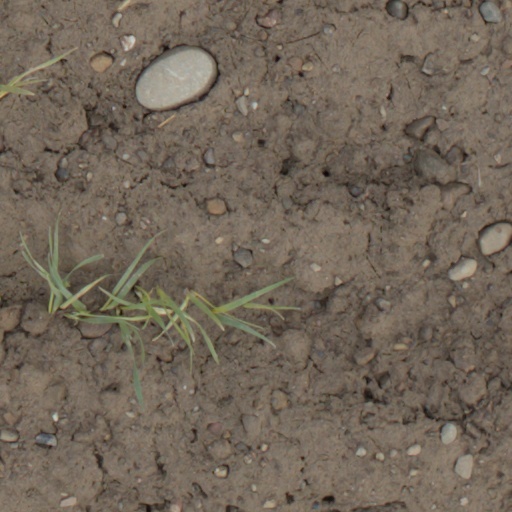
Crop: wheat